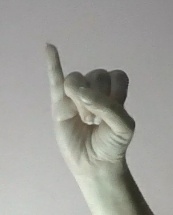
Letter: meem